Alpine A210

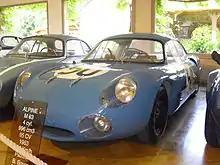
Alpine M63

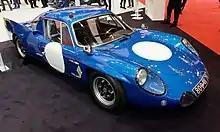
Alpine M65

In 1962, the founder and chief of the Société des Automobiles Alpine, Jean Rédélé, with the support of Shell, requested to Renault Gordini-tuned engines for a sports car programme centred on the 24 Hours of Le Mans, similar to the ones used by BP-sponsored rival Bonnet. Rédélé got a 1-litre inline-four engine and his objective was to build a prototype capable of winning the index of performance award. He contacted Colin Chapman for the design, with the idea of mounting the engine on a Lotus 23-based car, but the latter refused and the basic design development was left in charge of British engineer Len Terry, who created a concept similar to the Lotus. The final chassis design was made by heavy vehicle engineer Richard Bouleau and the external design by Bernard Boyer. The new car was named M63, and, although having some structural problems, it won a class victory in its competition debut at the 1963 edition of the Nürburgring 1000 km. At the 1963 24 Hours of Le Mans, however, none of the three M63s entered finished the race and one of their drivers, Brazilian Christian Heins, died.